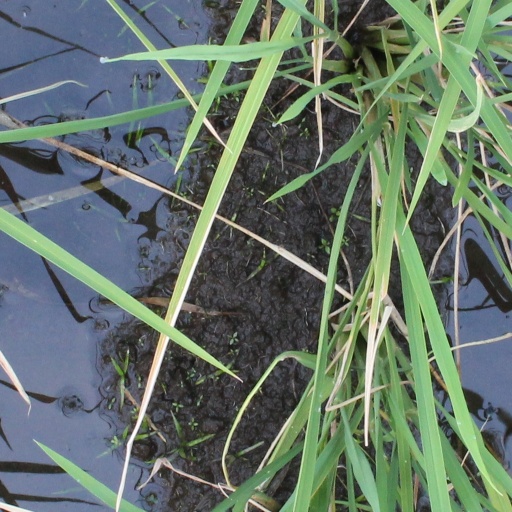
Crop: rice